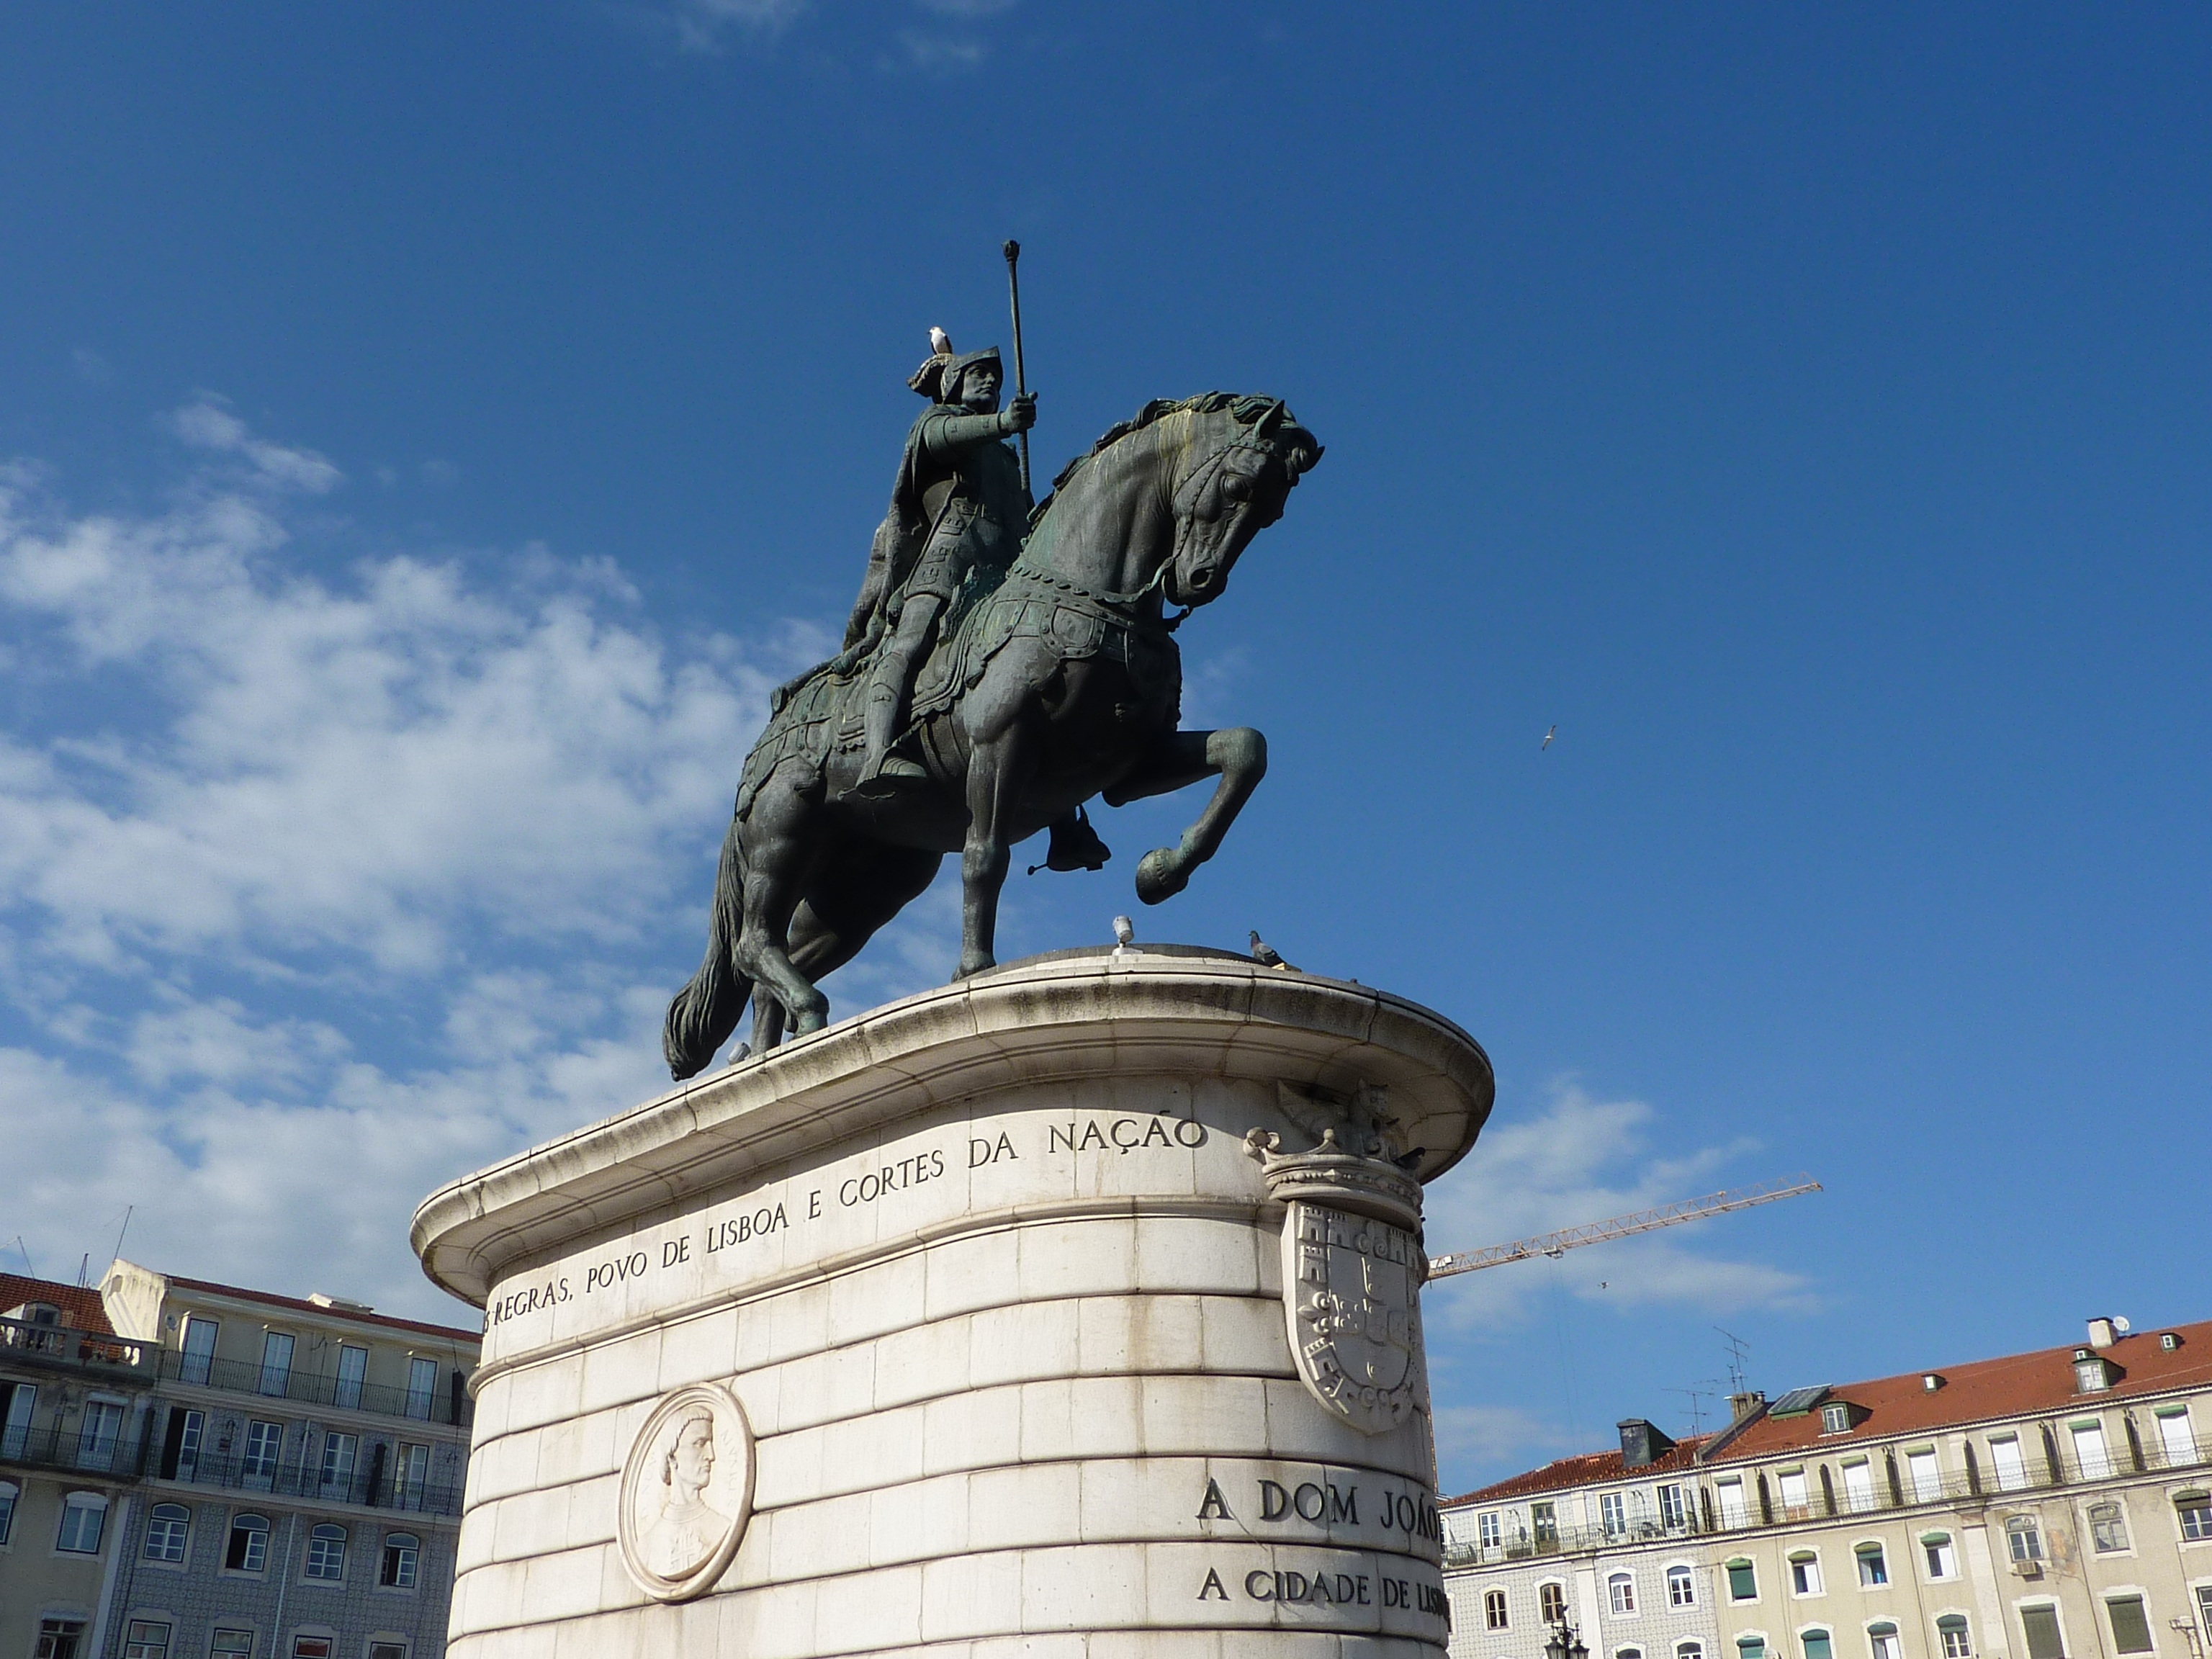
monument, statue, horse, landmark, sculpture, memorial, art, knight, portugal, history, lisbon